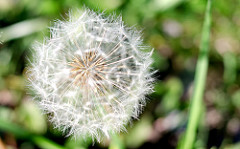
Flower: dandelion